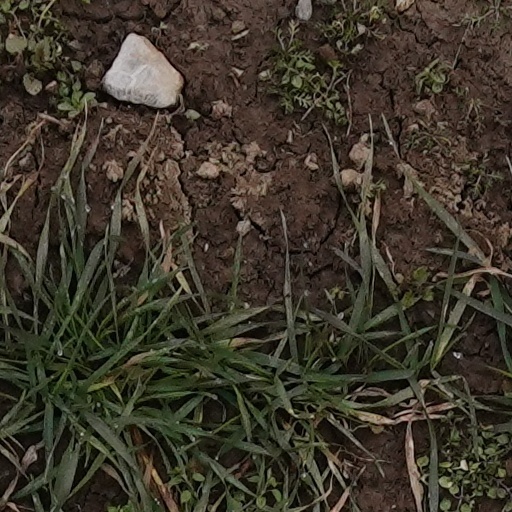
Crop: wheat